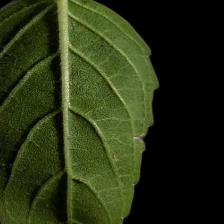
Plant: Tulsi